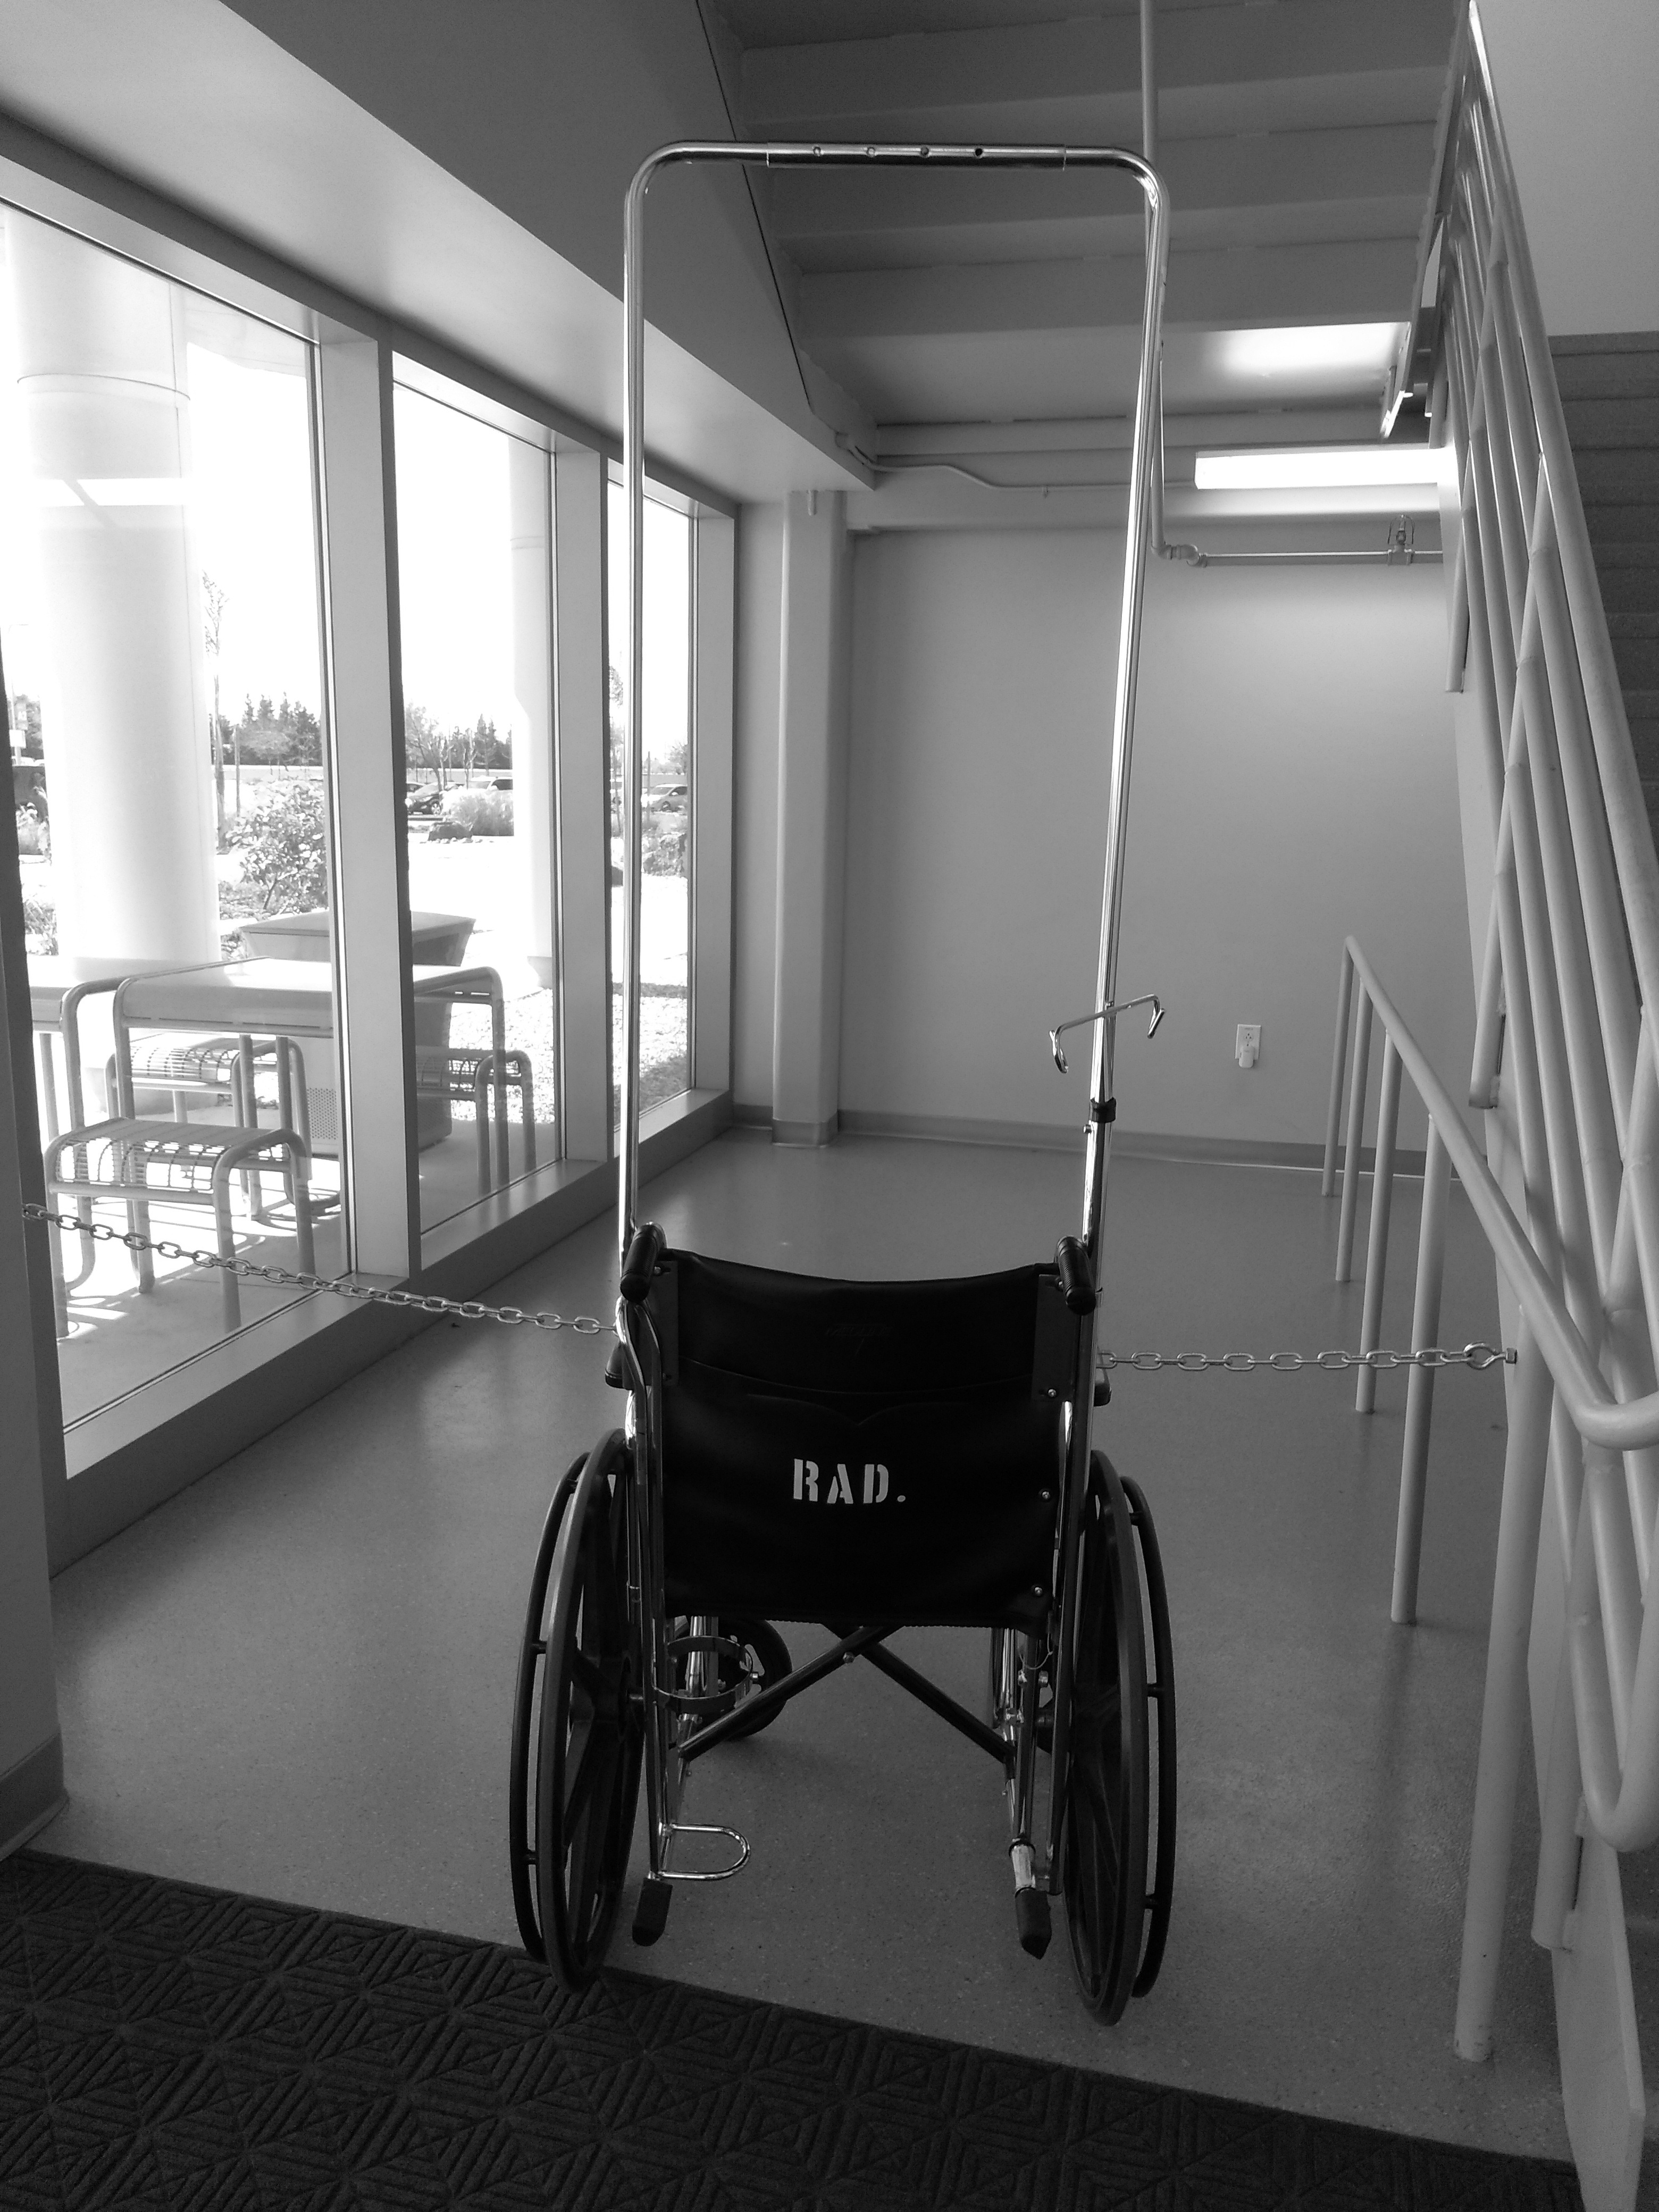
black and white, white, transportation, transport, vehicle, black, monochrome, bw, design, wheelchair, hospital, tourist attraction, rad, medical, monochrome photography